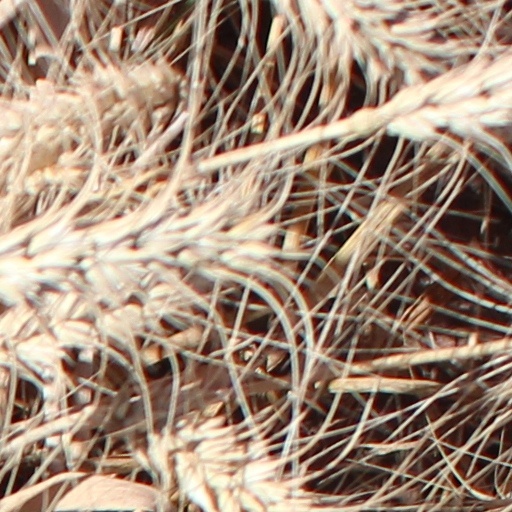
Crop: wheat